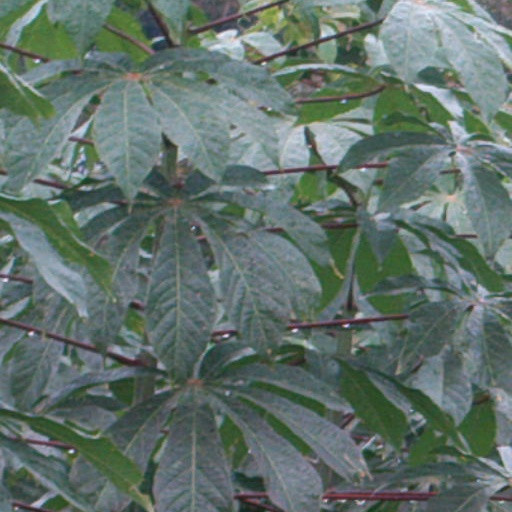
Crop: cassava